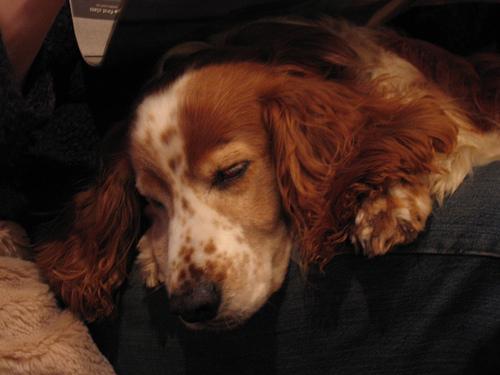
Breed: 202-n000023-Welsh_springer_spaniel